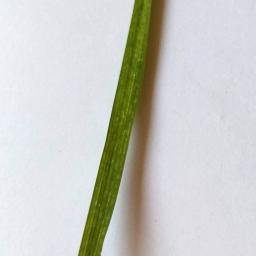
Label: Rice___Healthy